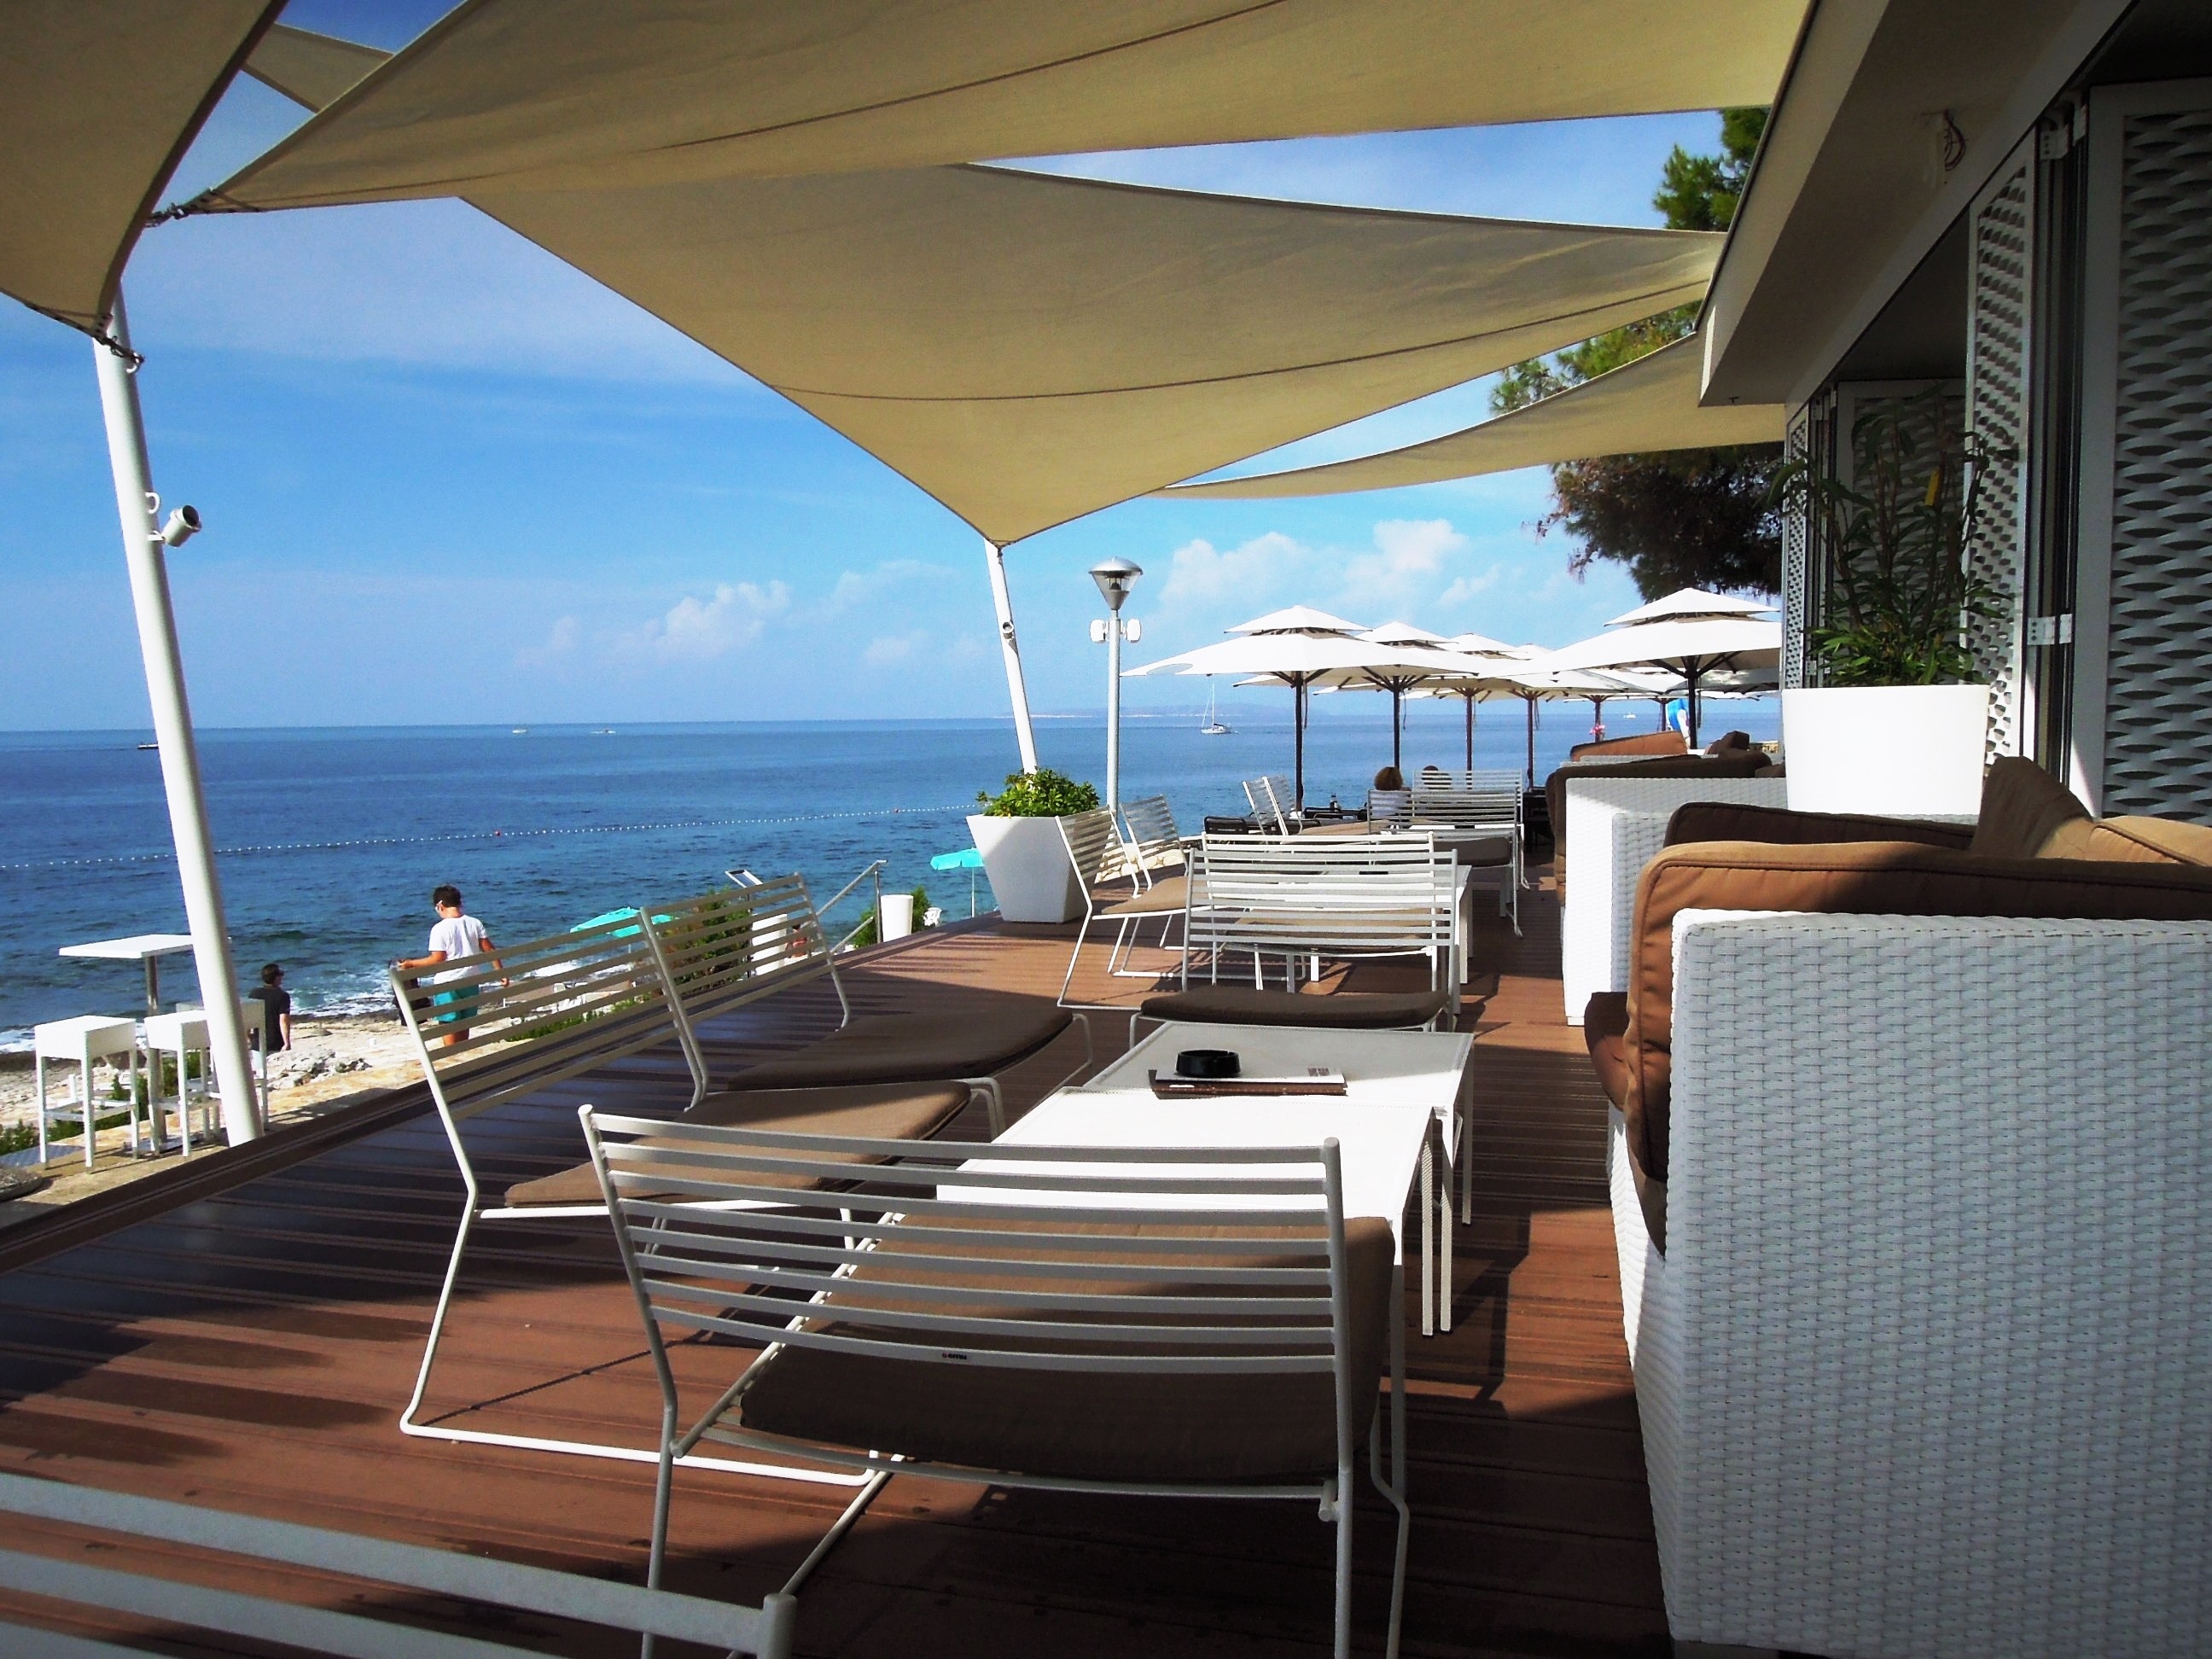
beach, sea, water, boat, ship, summer, vacation, travel, europe, vehicle, relax, yacht, holiday, island, tourism, croatia, resort, watercraft, enjoy, adriatic, passenger ship, luxury yacht, losinj